Ritz (Austin, Texas)

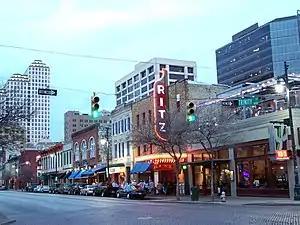
Ritz, circa 2006

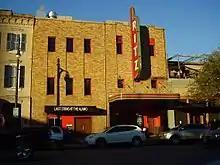
The Ritz

The Ritz is a historic theater in the 6th Street district in Austin, Texas. The building's history includes use as a movie theater, music hall, club, and comedy house. It reopened after renovations in fall 2007 as the new downtown location for the Alamo Drafthouse Cinema. The venue temporarily closed in 2020 due to the COVID-19 pandemic, and was permanently closed in 2021 when the Alamo Drafthouse filed for bankruptcy. It now serves as Joe Rogan’s comedy club, Comedy Mothership.